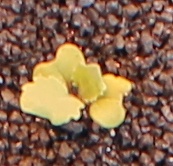
Label: Canola